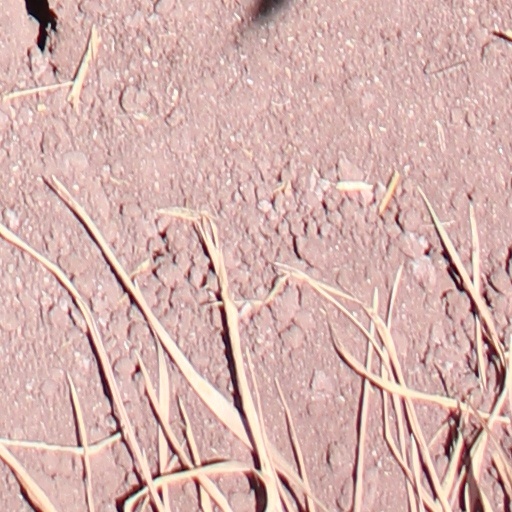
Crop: wheat